London Institution

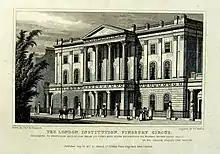
"London Institution", etching by William Deeble

The London Institution was an educational institution founded in London in 1806 (not to be confused with the British Institution for Promoting the Fine Arts in the United Kingdom founded the previous year, with which it shared some founders). It preceded the University of London in making scientific education widely available in the capital to people such as the Dissenters who adhered to non-orthodox religious beliefs and were consequently barred from attending Oxford University or Cambridge University.